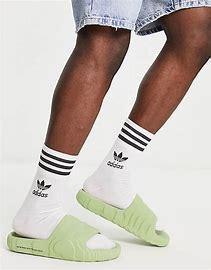
Brand: Adidas
Model: Adilette